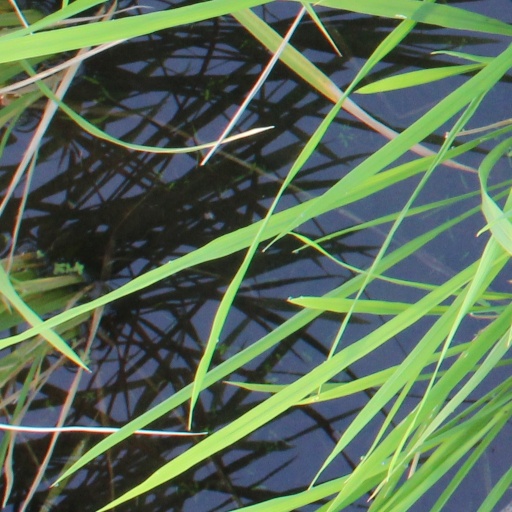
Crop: rice